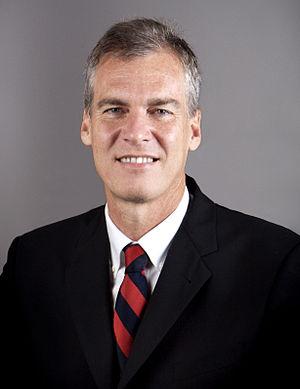
Mark Parkinson, né le 24 juin 1957 à Wichita, est un juriste, homme d'affaires et politique américain. Il est lieutenant-gouverneur démocrate de l'État du Kansas de 2007 à 2009 et devient, 28 avril de la même année, à la suite de la nomination de Kathleen Sebelius comme secrétaire à la Santé et aux Services sociaux des États-Unis dans l'administration Obama, gouverneur du Kansas pour terminer le mandat de sa prédécesseur.